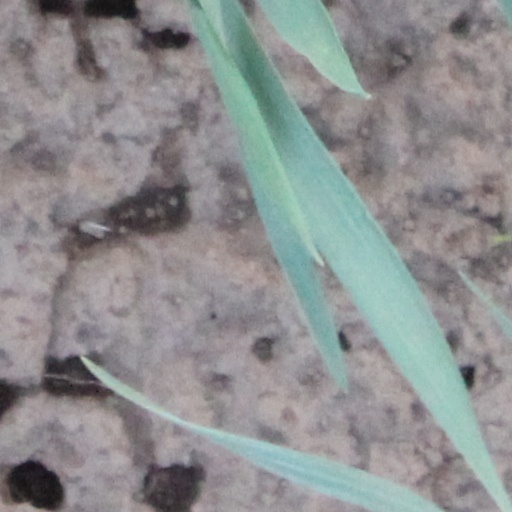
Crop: wheat